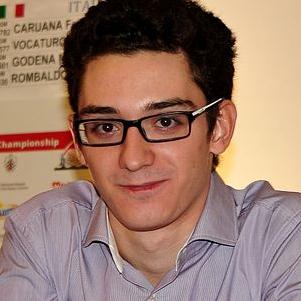
Age: 20